Stubbs (cat)

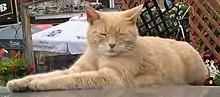
Stubbs at the West Rib Cafe & Pub in 2006

Stubbs (April 12, 1997 – July 21, 2017) was a cat who was the honorary mayor of Talkeetna, Alaska, from July 18, 1997, until his death in 2017.